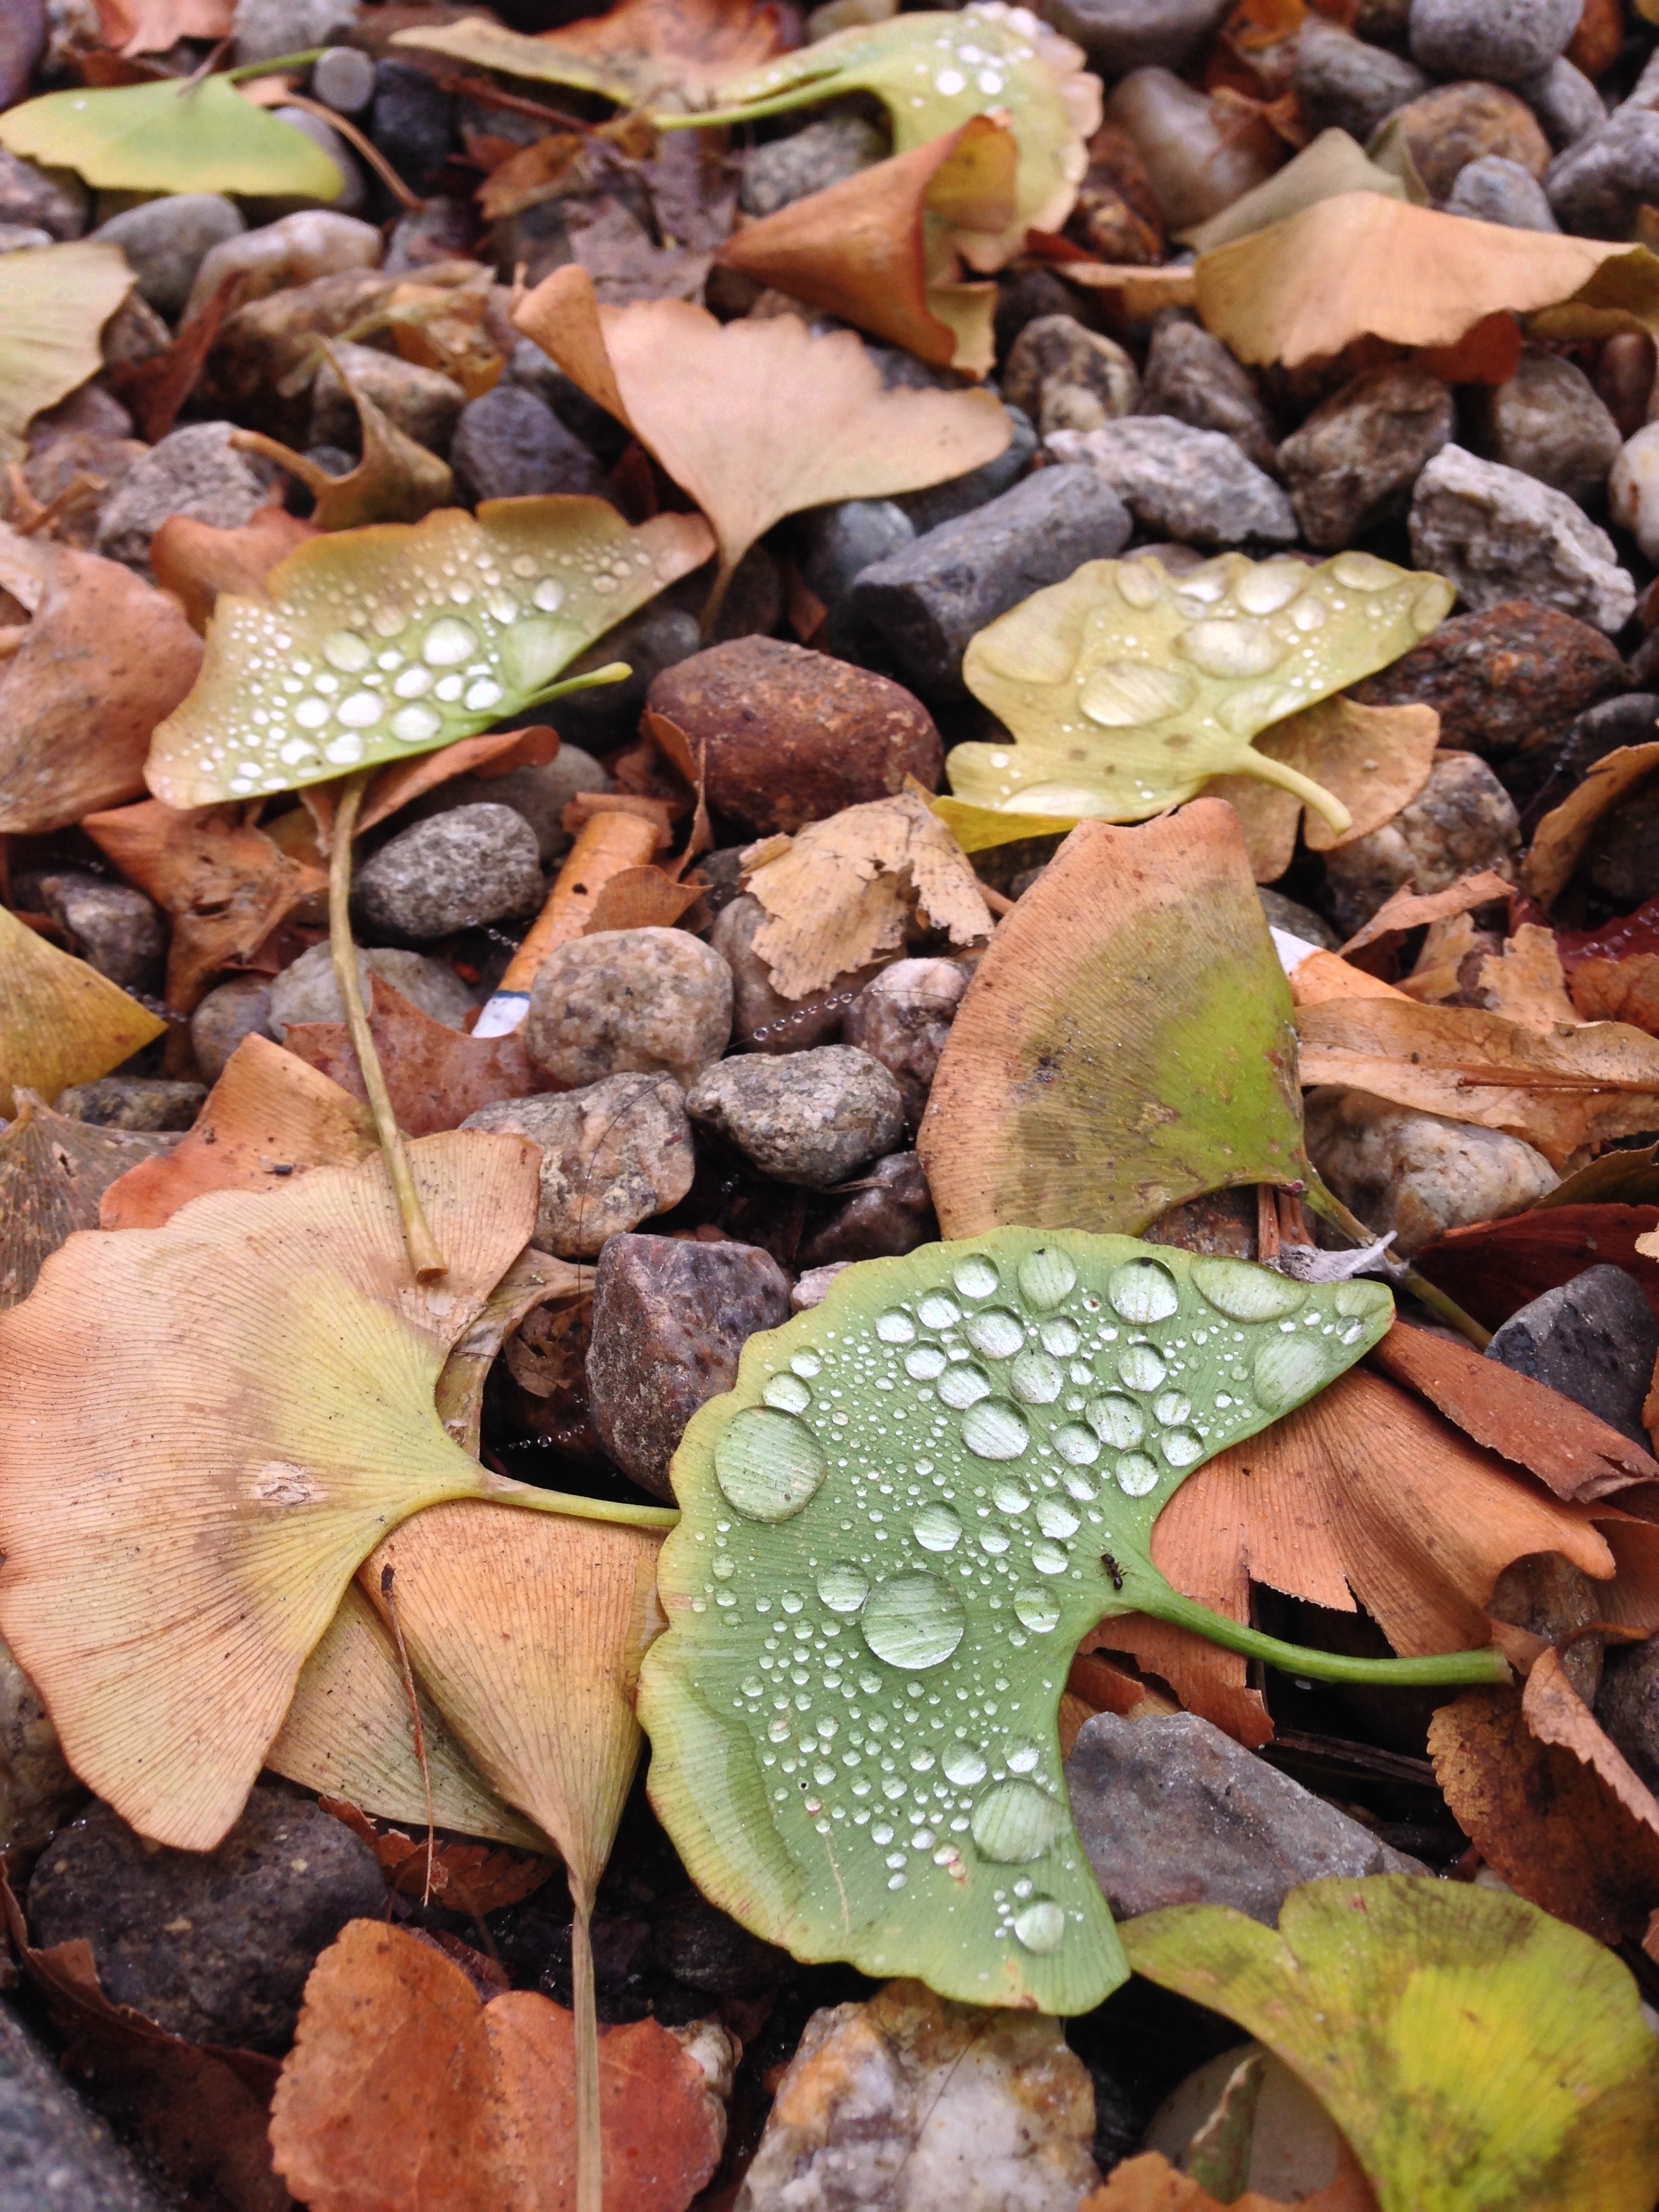
water, nature, rock, drop, dew, growth, plant, rain, leaf, flower, raindrop, wet, environment, green, dirt, natural, autumn, condensation, fresh, soil, botany, environmental, flora, season, fauna, bubble, life, freshness, textured, leaves, outdoors, bright, land plant